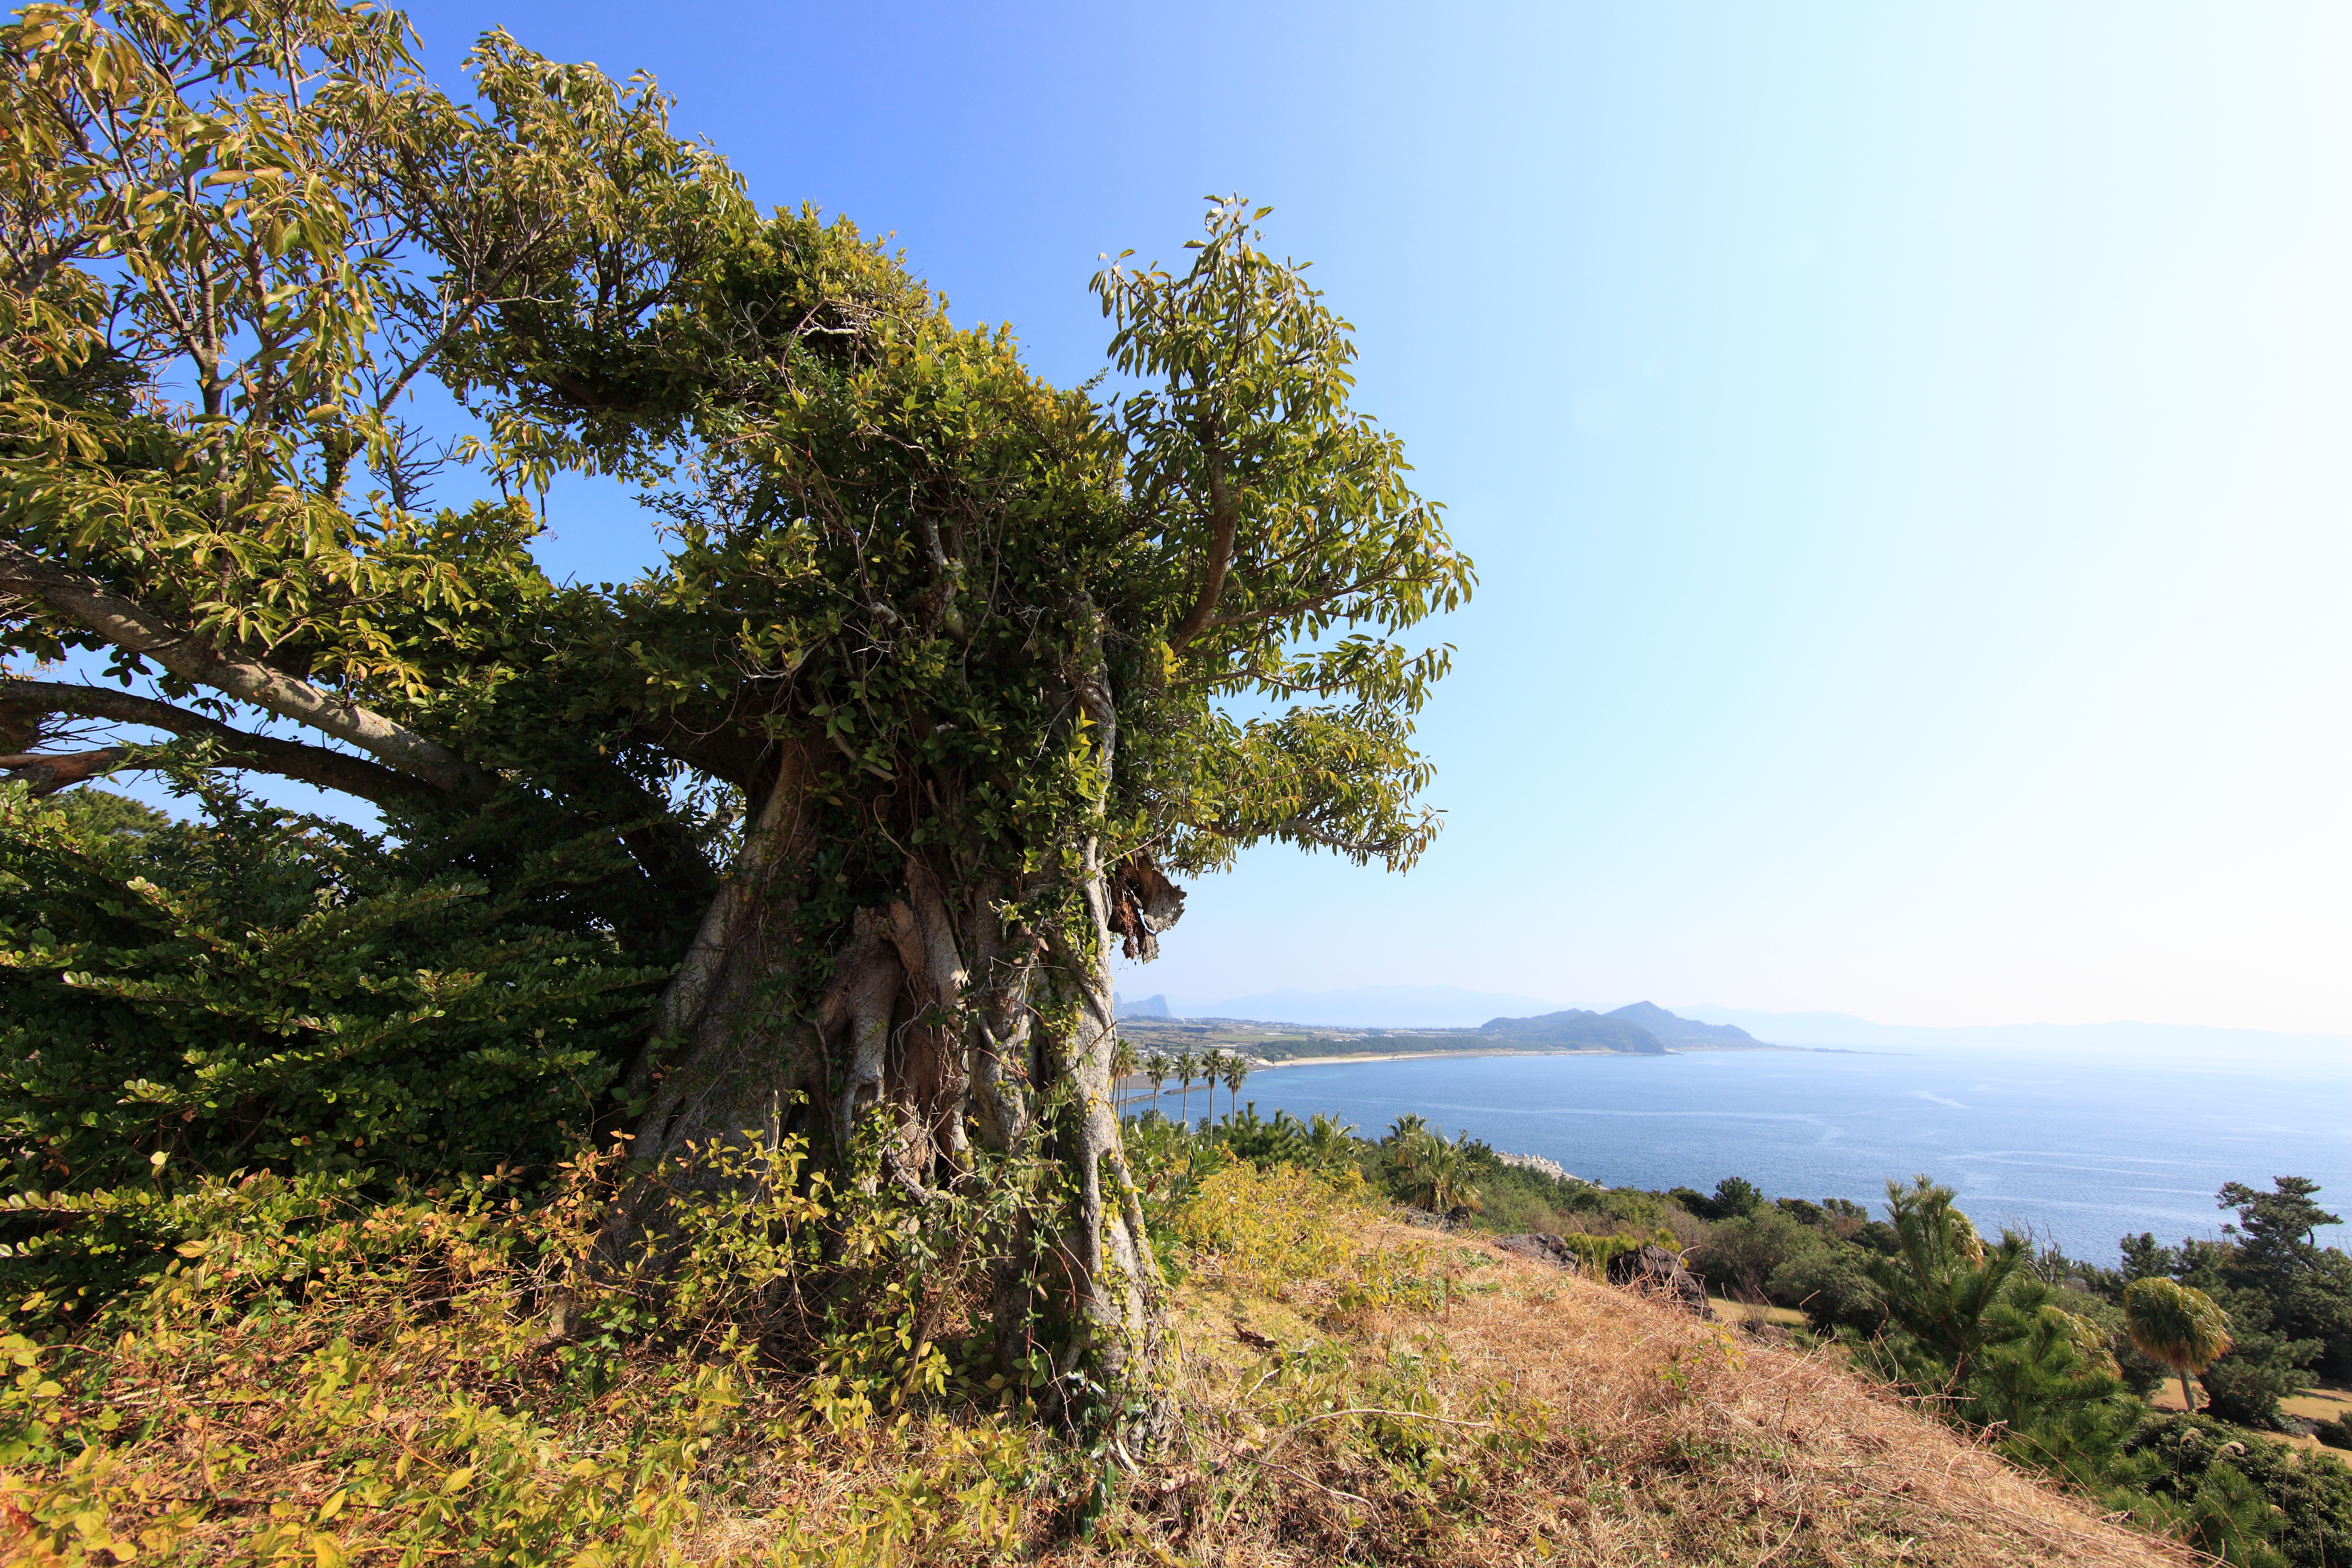
landscape, coast, tree, plant, hill, view, high, ridge, vegetation, 5d, hires, habitat, markii, ecosystem, hi, res, resolution, natural environment, woody plant